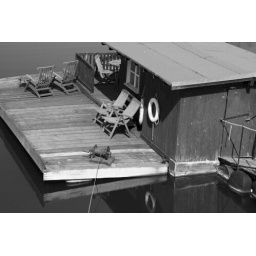
Boat house on the lake in Mainz Germany